Lakshmi Gopalaswamy

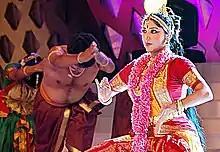

She says dance will always remain her favorite metier; she loves playing good roles in films, like those that integrate semi-classical dance tracks, like "Kochu Kochu Santhoshangal", in which two classical dance numbers became popular in Kerala. Her star status in the film world notwithstanding, she dreams of metamorphosing into a top-notch dancer.